Museum of Archaeology and Ethnography

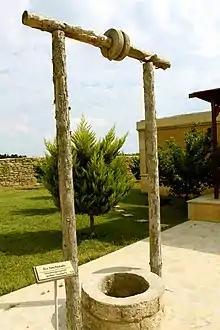
Medieval well at the museum

The archaeology section exhibits findings covering all stages of Azerbaijani's historical development, its culture from the Stone Age to the late Middle Ages.